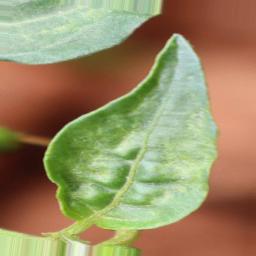
Label: mites_and_trips